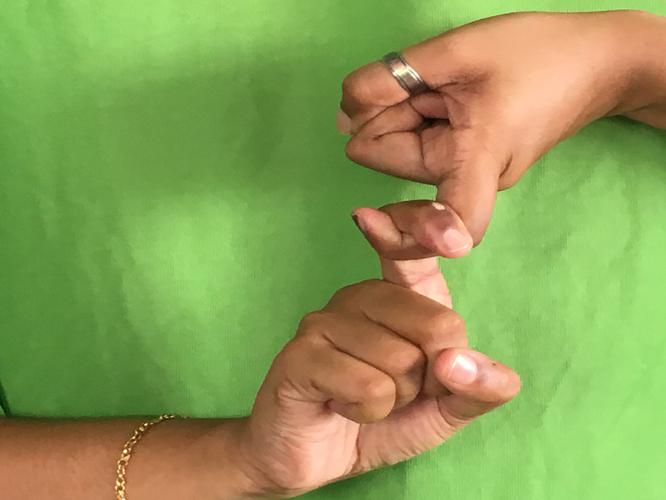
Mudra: Pasha
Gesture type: double_hand